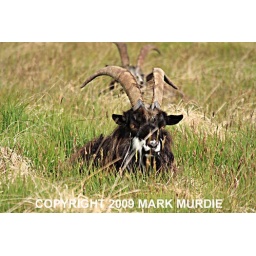
Sitting quite content, wondering what that silly person with the black box in his hand is doing.......Again taken in the Cheviots.